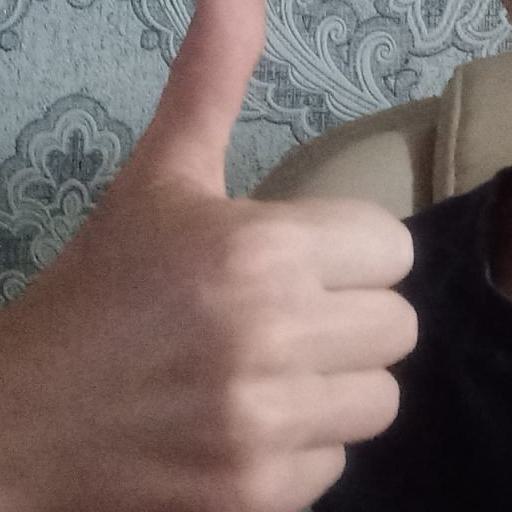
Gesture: like